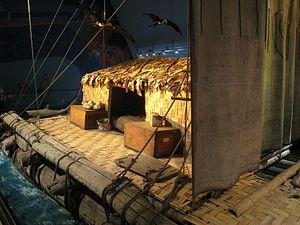
Le Kon-Tiki est un radeau construit par l'anthropologue norvégien Thor Heyerdahl pour réaliser une traversée de l'océan Pacifique. En dérivant et avec l'aide d'une voile rudimentaire, l'embarcation et son équipage partent du Pérou et parviennent à rejoindre l'archipel des Tuamotu après cent un jours et huit mille kilomètres de navigation du 28 avril au 7 août 1947. L’expédition veut vérifier l'hypothèse de l'exploration inca de l'océan Pacifique.